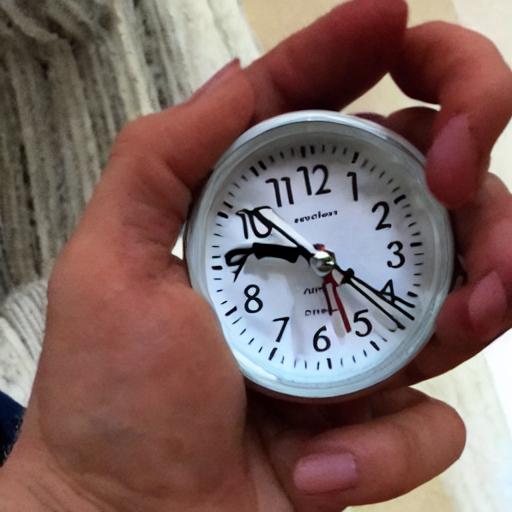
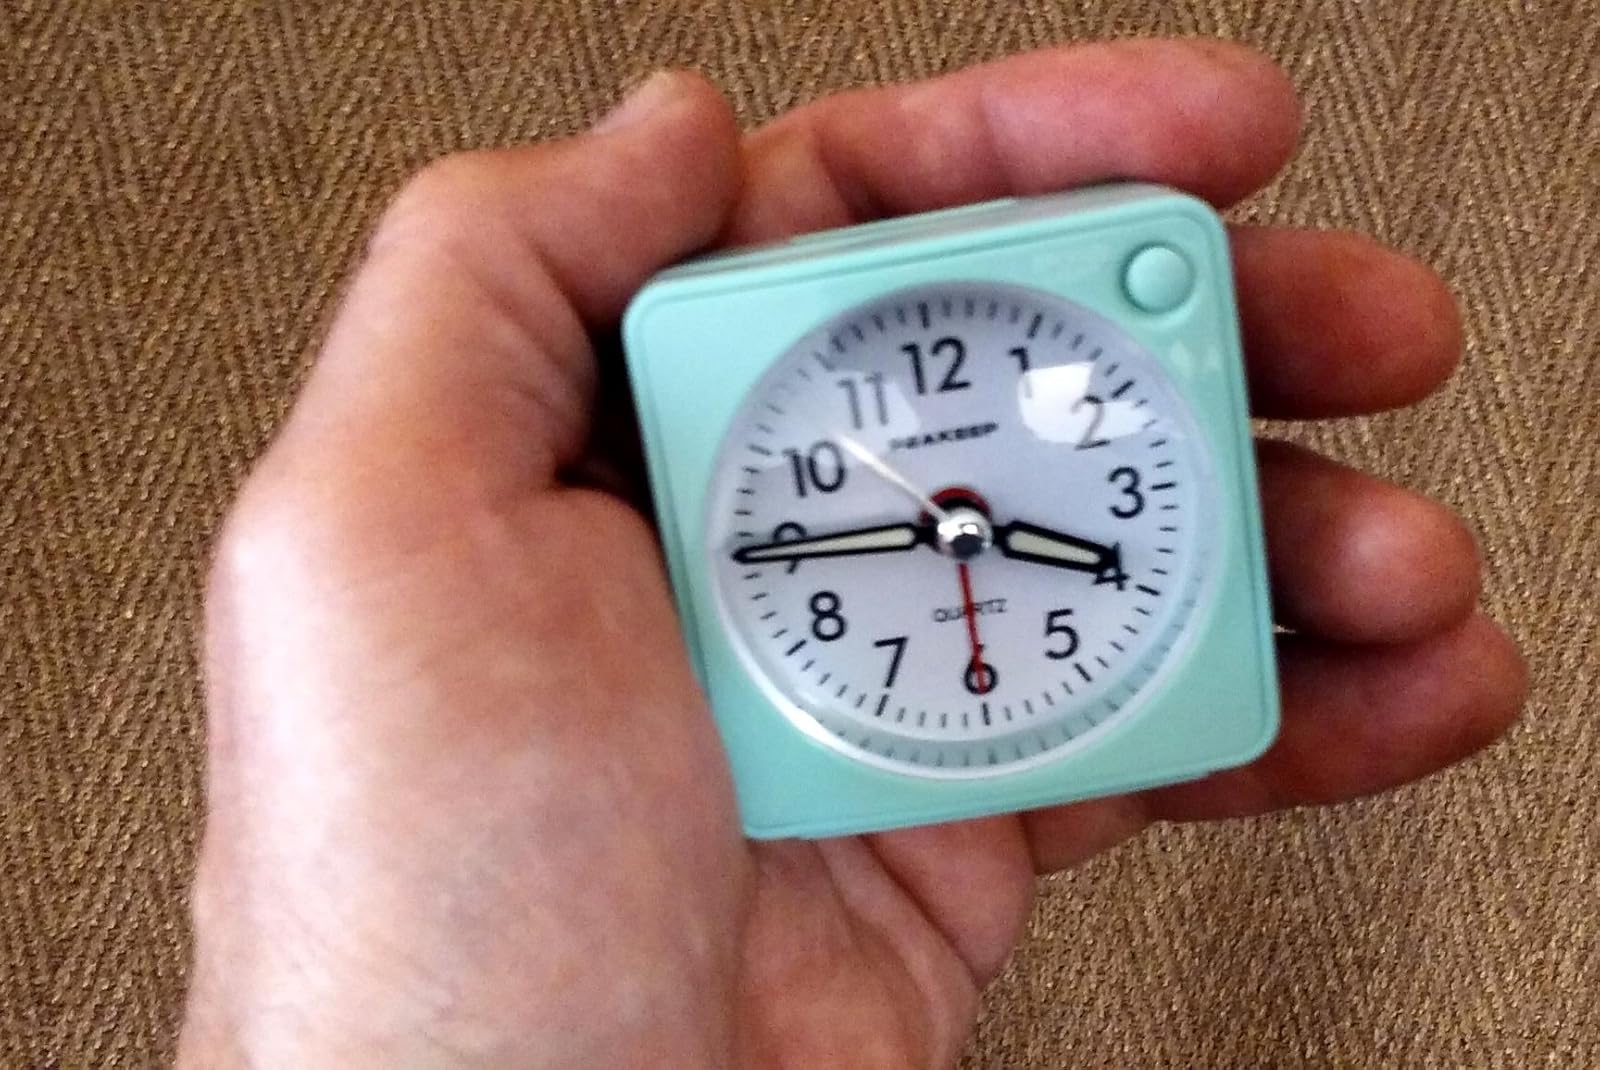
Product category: clock
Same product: no